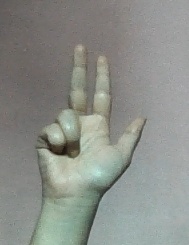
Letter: al